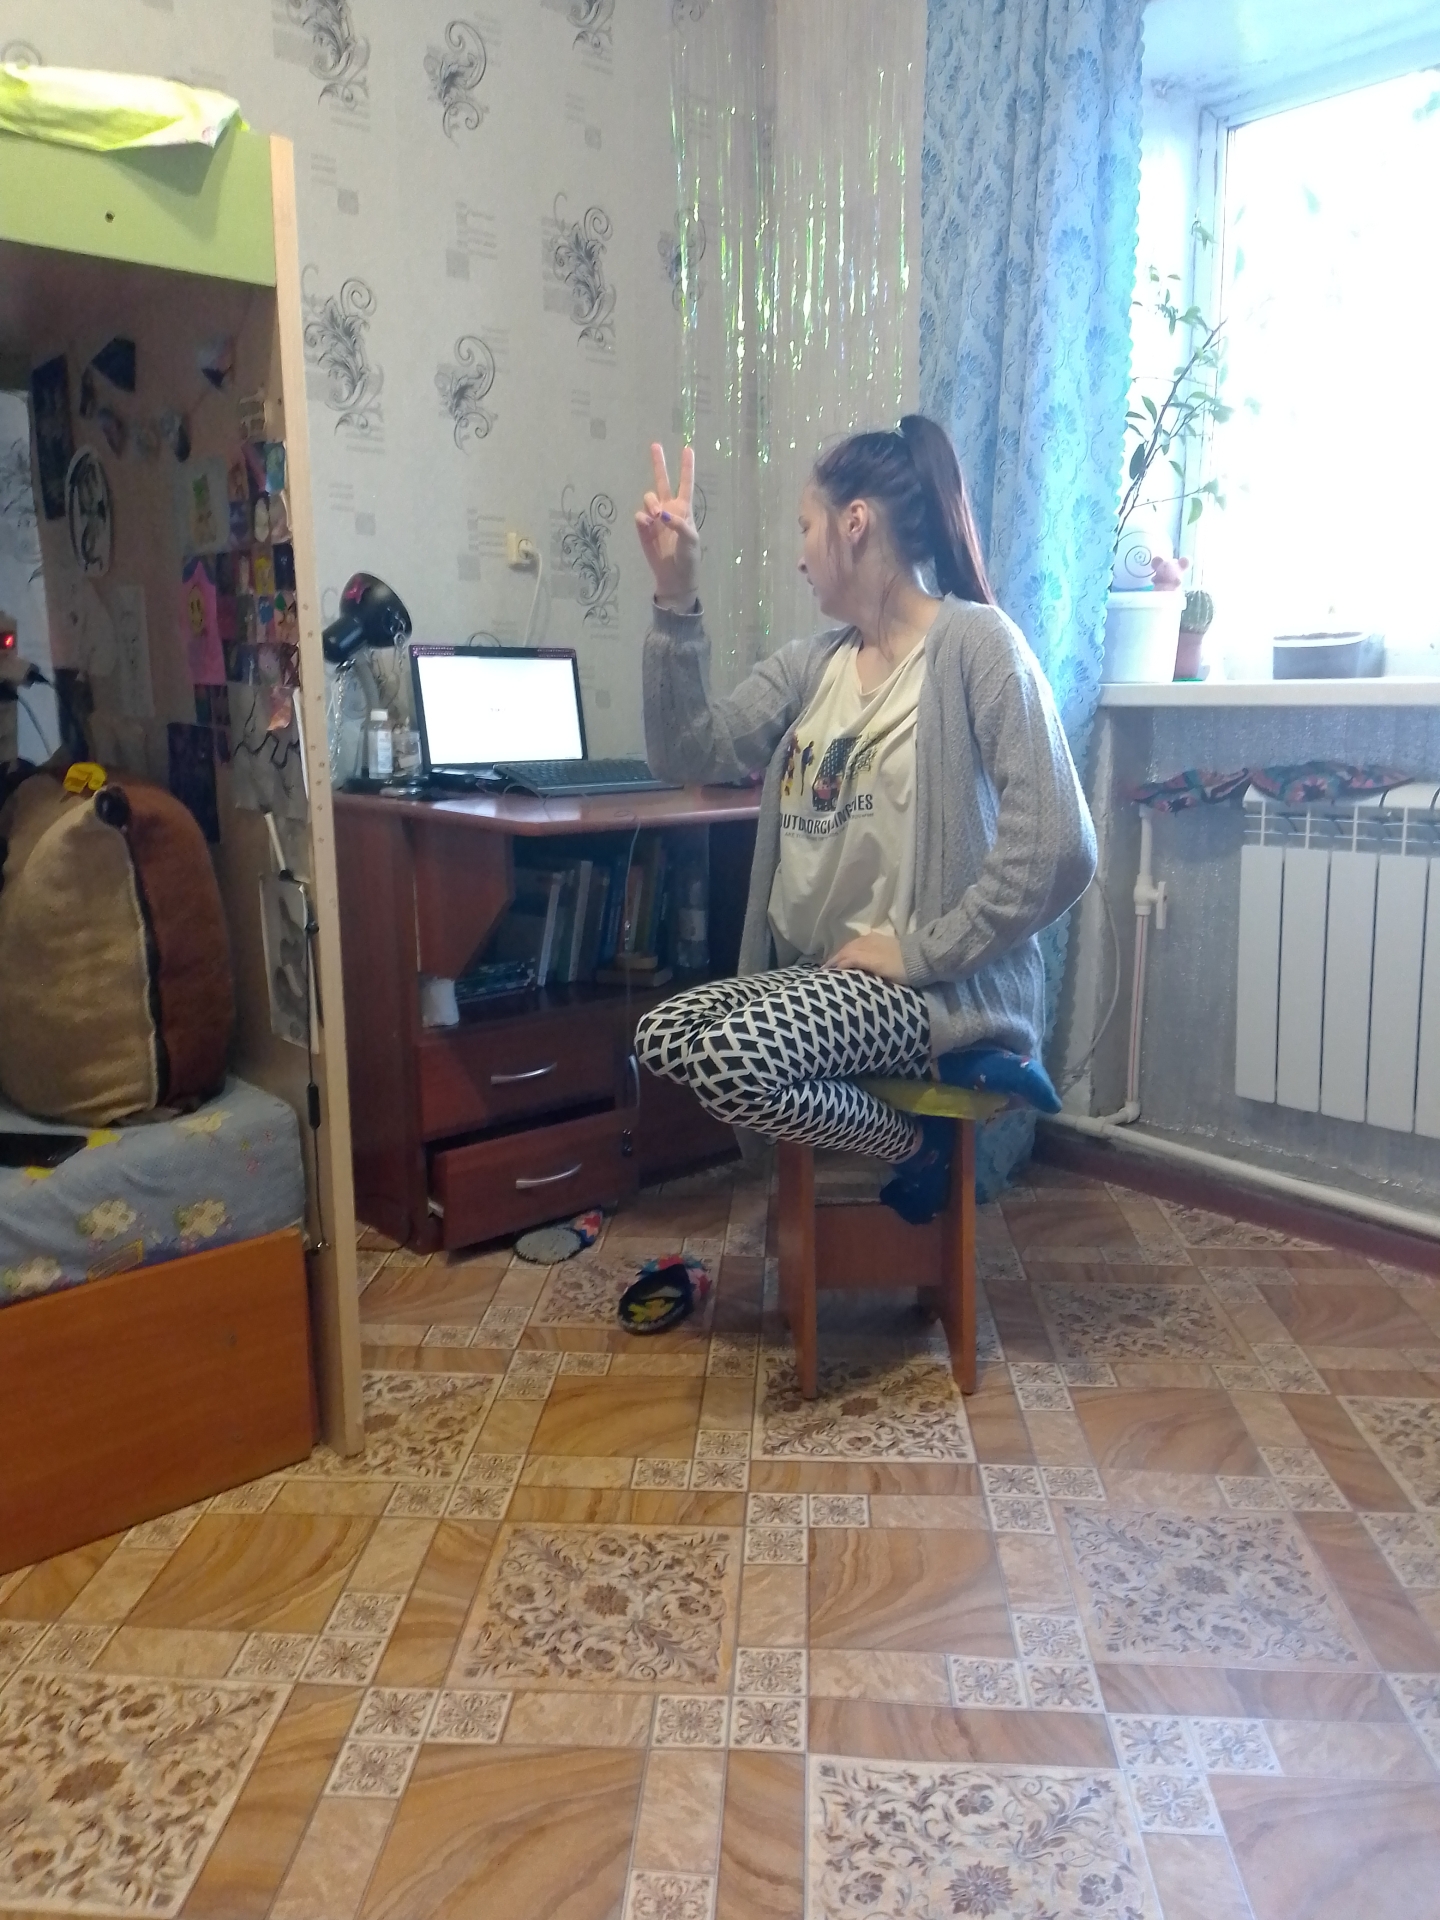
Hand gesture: peace